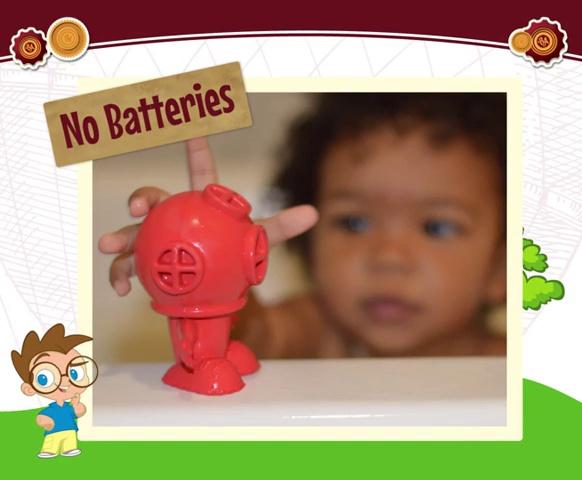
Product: BeginAgain Balance Boat Endangered Animals Game - Promotes Active Play and Motor Skills - 3 and Up
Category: Toys & Games | Building Toys
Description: Balance play and learning: how high can you balance the colorful animals atop the boat Children build dexterity, patience, and pretend play skills while balancing animals.
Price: $24.99
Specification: ProductDimensions:14.5x13.5x1.8inches|ItemWeight:1.75pounds|ShippingWeight:1.75pounds(Viewshippingratesandpolicies)|DomesticShipping:ItemcanbeshippedwithinU.S.|InternationalShipping:ThisitemcanbeshippedtoselectcountriesoutsideoftheU.S.LearnMore|ASIN:B00IZQO0O8|Itemmodelnumber:I1403|Manufacturerrecommendedage:3months-5years